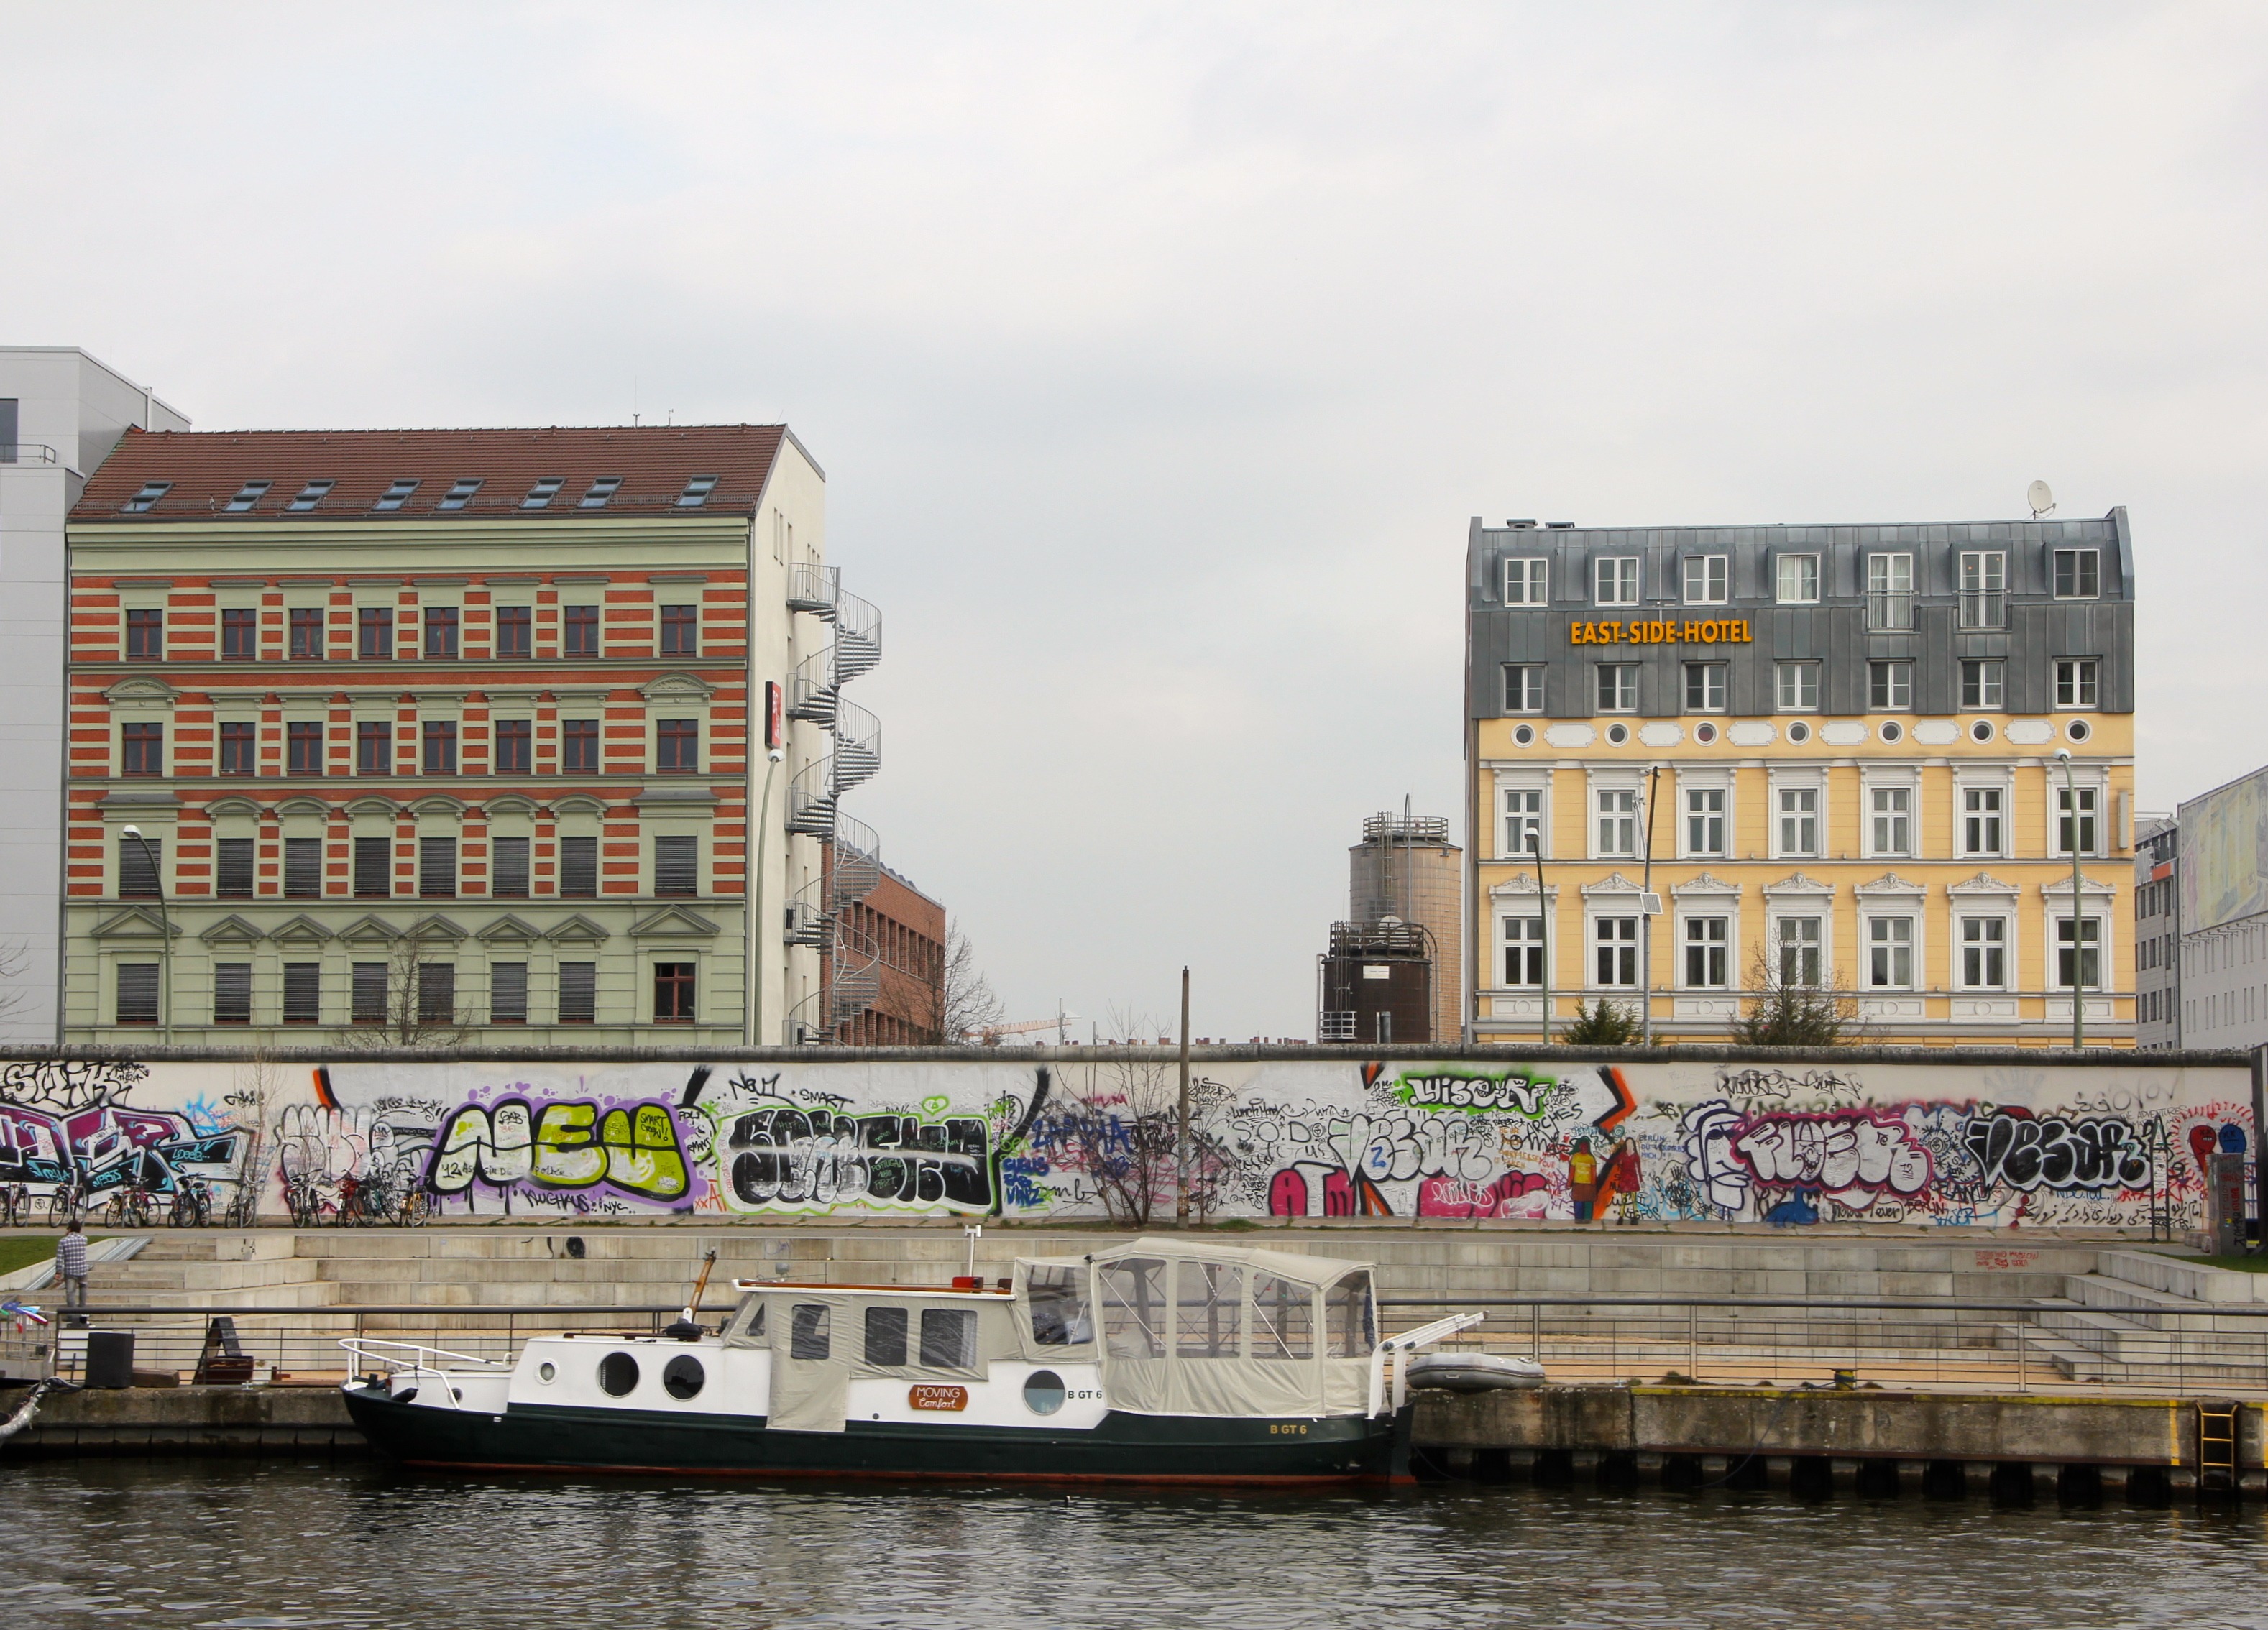
architecture, boat, skyline, town, city, river, canal, cityscape, downtown, vehicle, landmark, tourism, graffiti, waterway, ferry, structures, germany, berlin, watercraft, eastside, urban area, human settlement